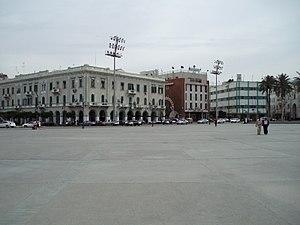
La place des Martyrs est une vaste esplanade du centre de Tripoli. Centre névralgique de la capitale libyenne, elle fut un des hauts-lieux de la vie politique sous le régime de Kadhafi. C’est sur cette place qu'avaient lieu chaque année le défilé militaire commémorant la Révolution du Fateh (1ᵉʳ septembre) et que le « Guide de la Révolution », Mouammar Kadhafi, s’adressait au peuple.